David Cunningham (bishop)

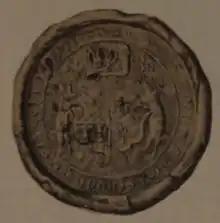

David Cunningham or Cunynghame (c. 1540–1600) was a 16th-century Scottish prelate and diplomat. He was the first Protestant Bishop of Aberdeen. His predecessor, William Gordon began as a Roman Catholic bishop, but accepted the Church of Scotland's authority.